Sovcomflot

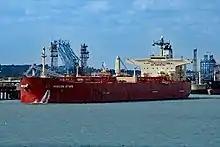
"Moscow Stars" oil tanker at Fawley Refinery

As of May 2022, the company owned 122 vessels. The fleet includes 50 crude oil tankers, 34 oil products tankers, 14 shuttle tankers, and 10 natural gas carriers. Sovcomflot also owns 10 icebreakers.